Union Station (Erie, Pennsylvania)

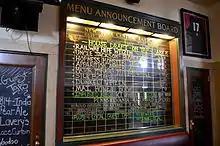
Blackboard with labels for names of train and destinations, but lists names of beers and other beverages instead

Amtrak's "Lake Shore Limited" arrives at Union Station twice daily, westbound from New York Penn Station and Boston South Station, and eastbound from Chicago Union Station, with scheduled arrivals in the middle of the night and in the early morning, respectively, . Union Station is on the Lake Shore Subdivision, the CSX Transportation main line from Erie to Buffalo, New York, at railroad milepost 86.9. It is east of Chicago, west of New York City, and from Boston. The next station west of Erie is Cleveland, and eastbound is Buffalo–Depew. The station was the 15th busiest in Pennsylvania during fiscal year 2021 with an annual ridership of 9,001 passengers, a decrease of 11.5 percent from the previous year.